Two Kids on a Spree in Brussels

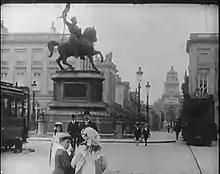

Two kids on a spree in Brussels "" is a French and Belgian short silent film shot in 1909, in Brussels, Belgium, showing two young children wandering past some of the main sightseeing places of the city.